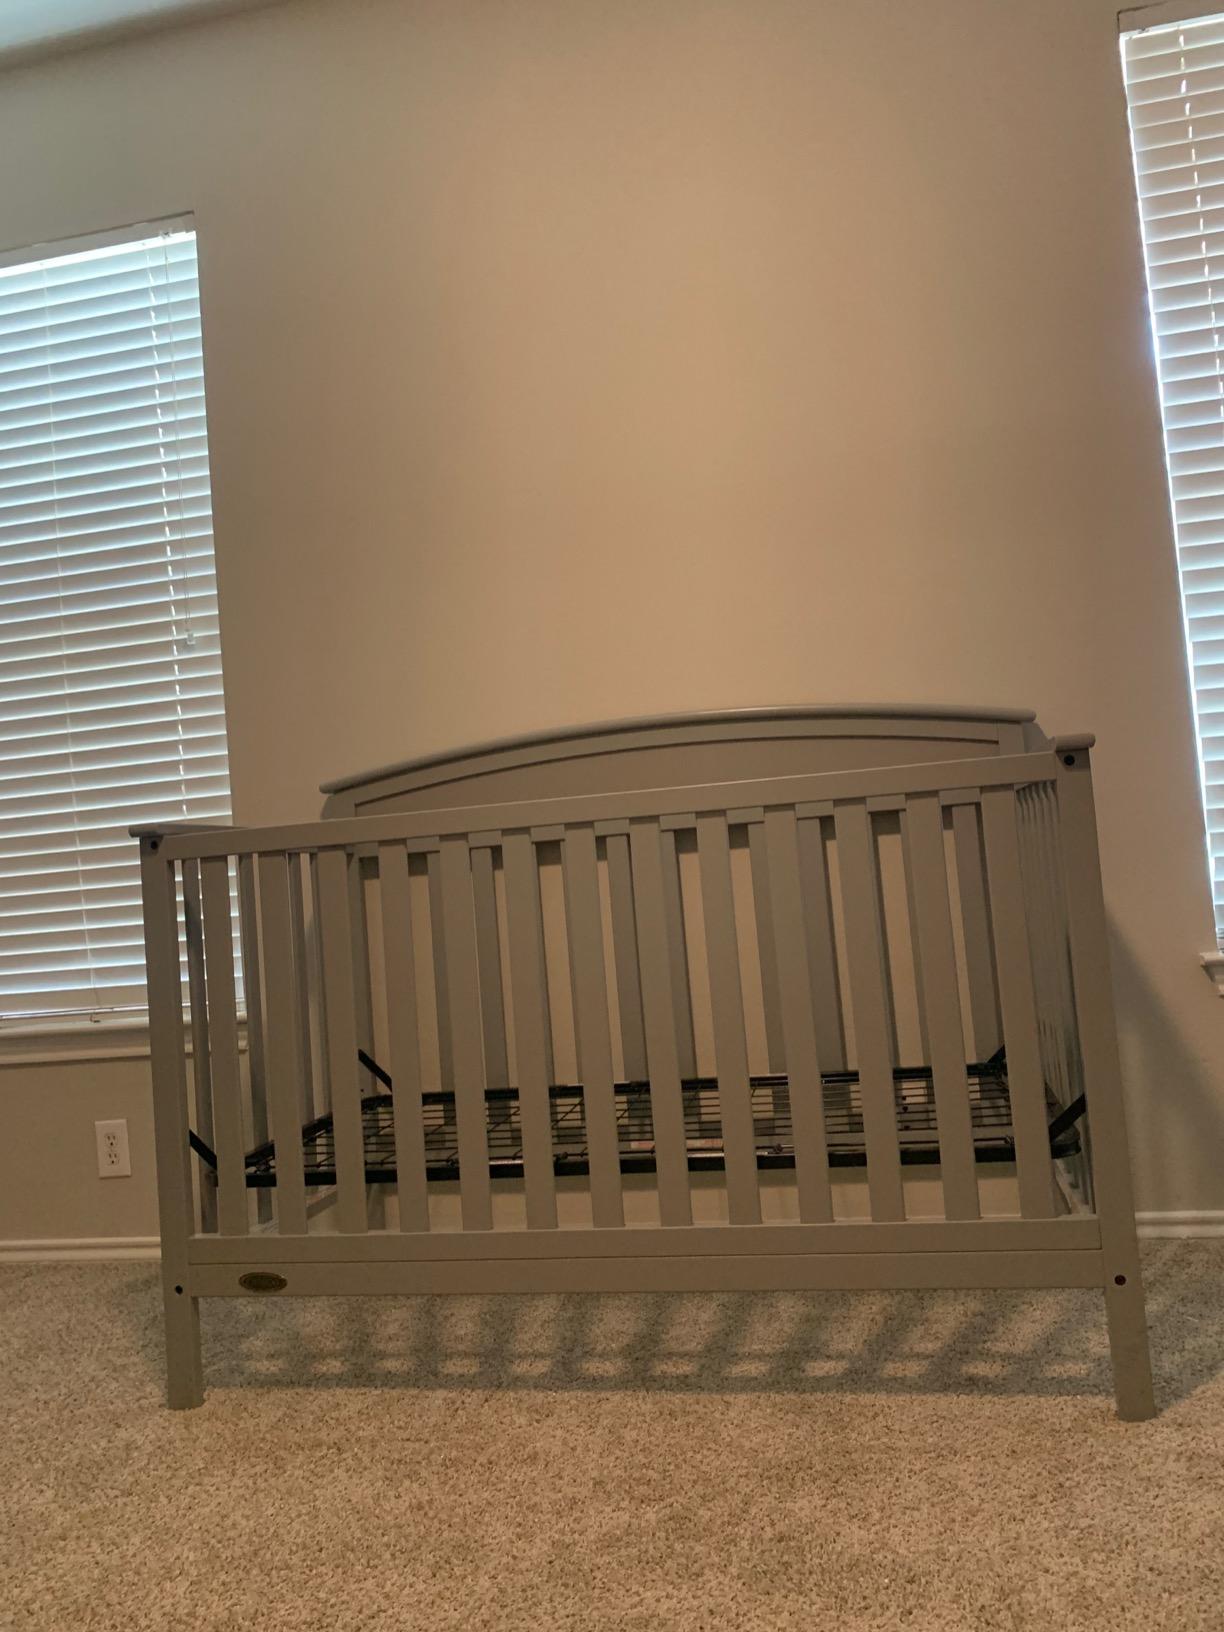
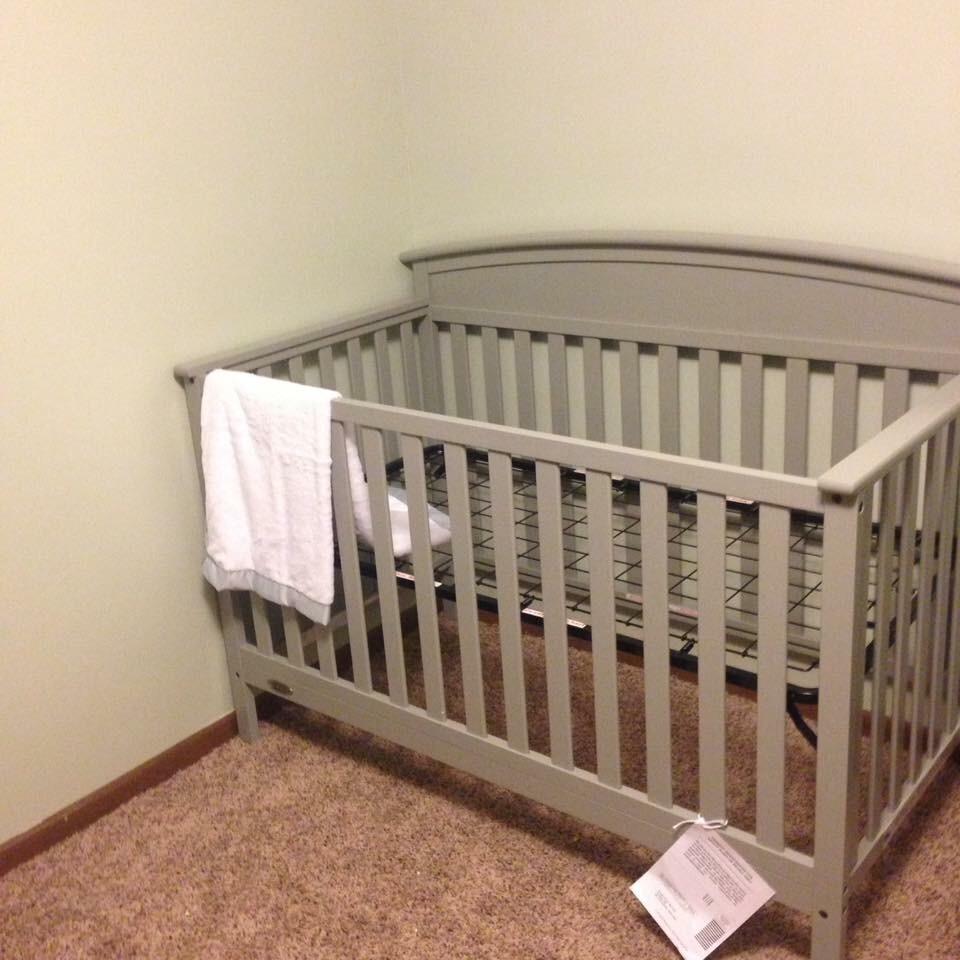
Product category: products_crib
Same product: yes